VA-194 (U.S. Navy)

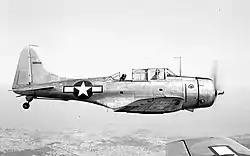
SBD-5 Dauntless similar to those flown by VB-19

* Temporary shore assignment while the squadron conducted training in preparation for combat deployment.